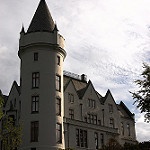
Label: non_damage_buildings_street